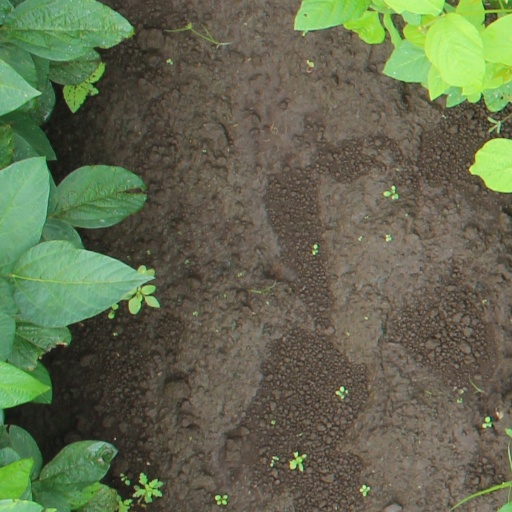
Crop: soybean